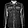
Label: Shirt